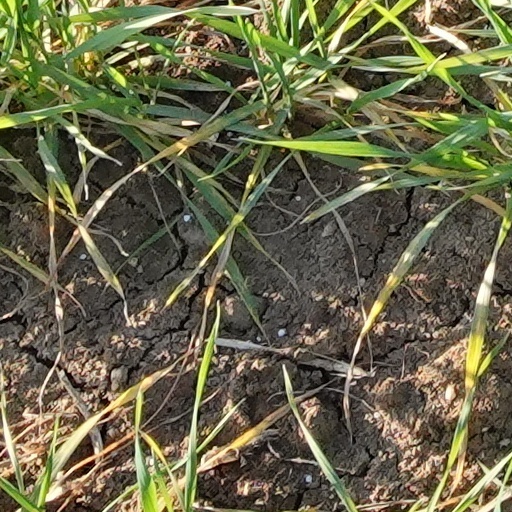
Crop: wheat